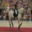
Label: horse